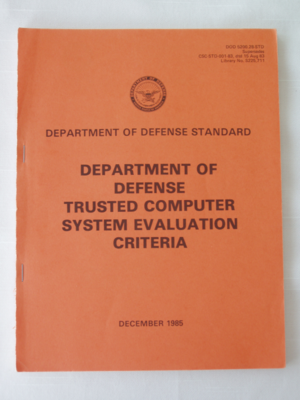
Les Trusted Computer System Evaluation Criteria, expression abrégée en TCSEC, sont un ensemble de critères énoncés par le département de la Défense des États-Unis qui permettent d'évaluer la fiabilité de systèmes informatiques centralisés.